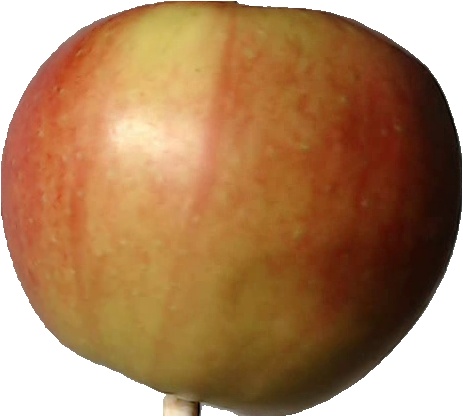
Label: apple_red_2